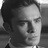
Emotion: neutral